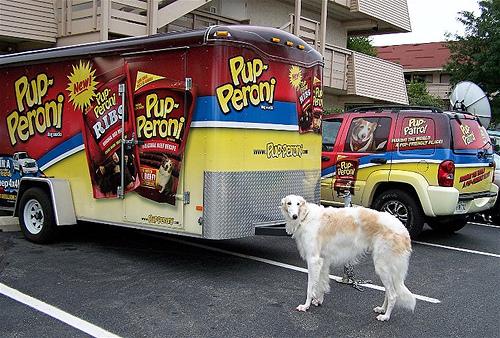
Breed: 226-n000064-borzoi